Labouchere (paddle steamer)

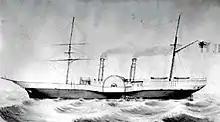

The Labouchere was a paddle steamer in the service of the Hudson's Bay Company,